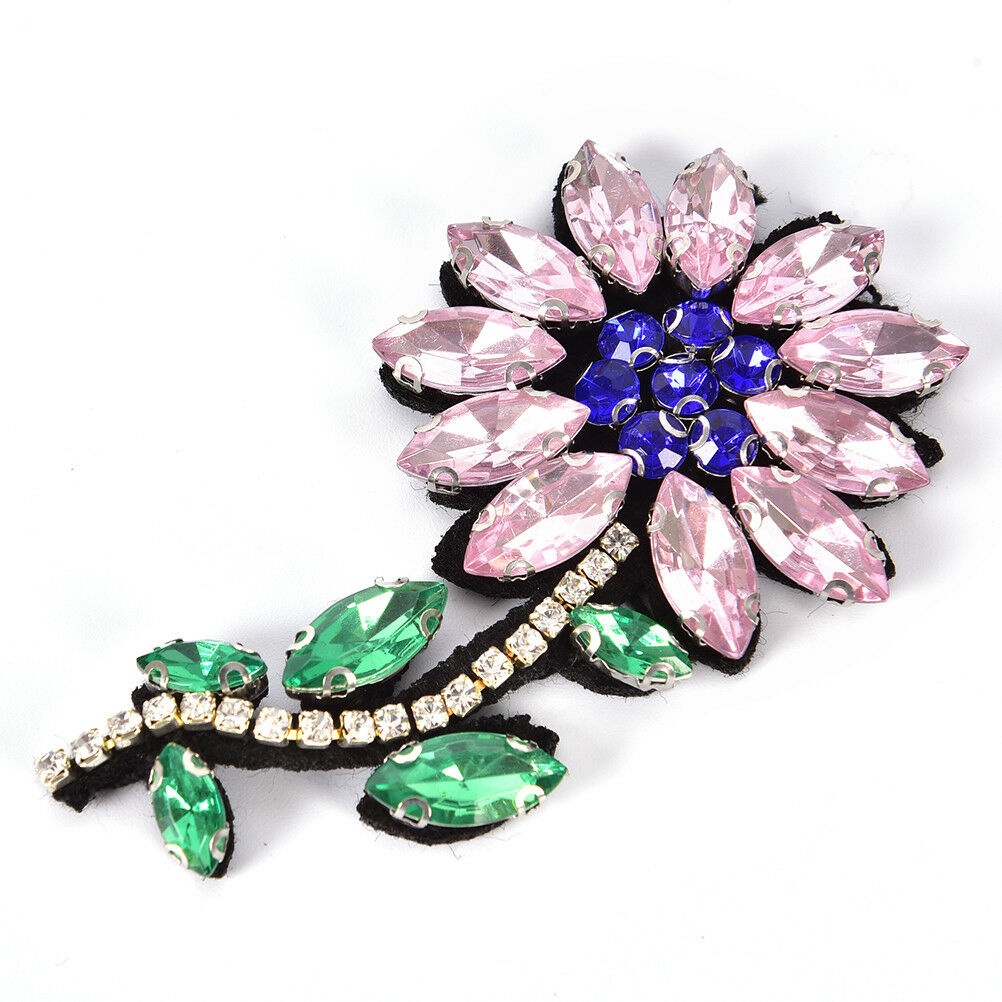
Pink Rhinestone Flower Beaded Patch for Clothing Sewing on Beading Appliq.l8
ITEM NAME:Pink Rhinestone Flower Beaded Patch for Clothing Sewing on Beading Appliq.l8 Description&Preview.Technics: Beaded. Not only can be a patch, but also can be a cool decoration. Bright colors,fashion and special design. Great to sew it on your own cloth,jacket,jean,cap,T-Shirt and etc. You can follow below process to chontact us.
Brand: O2INEW
Category: Arts & Entertainment > Hobbies & Creative Arts > Arts & Crafts > Art & Crafting Materials > Embellishments & Trims > Appliques & Patches > Beaded Patches